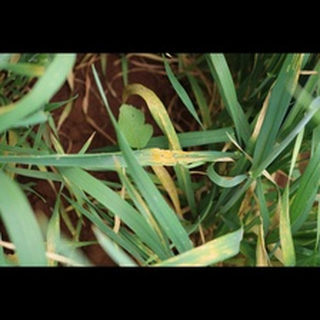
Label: wheat_brown_rust